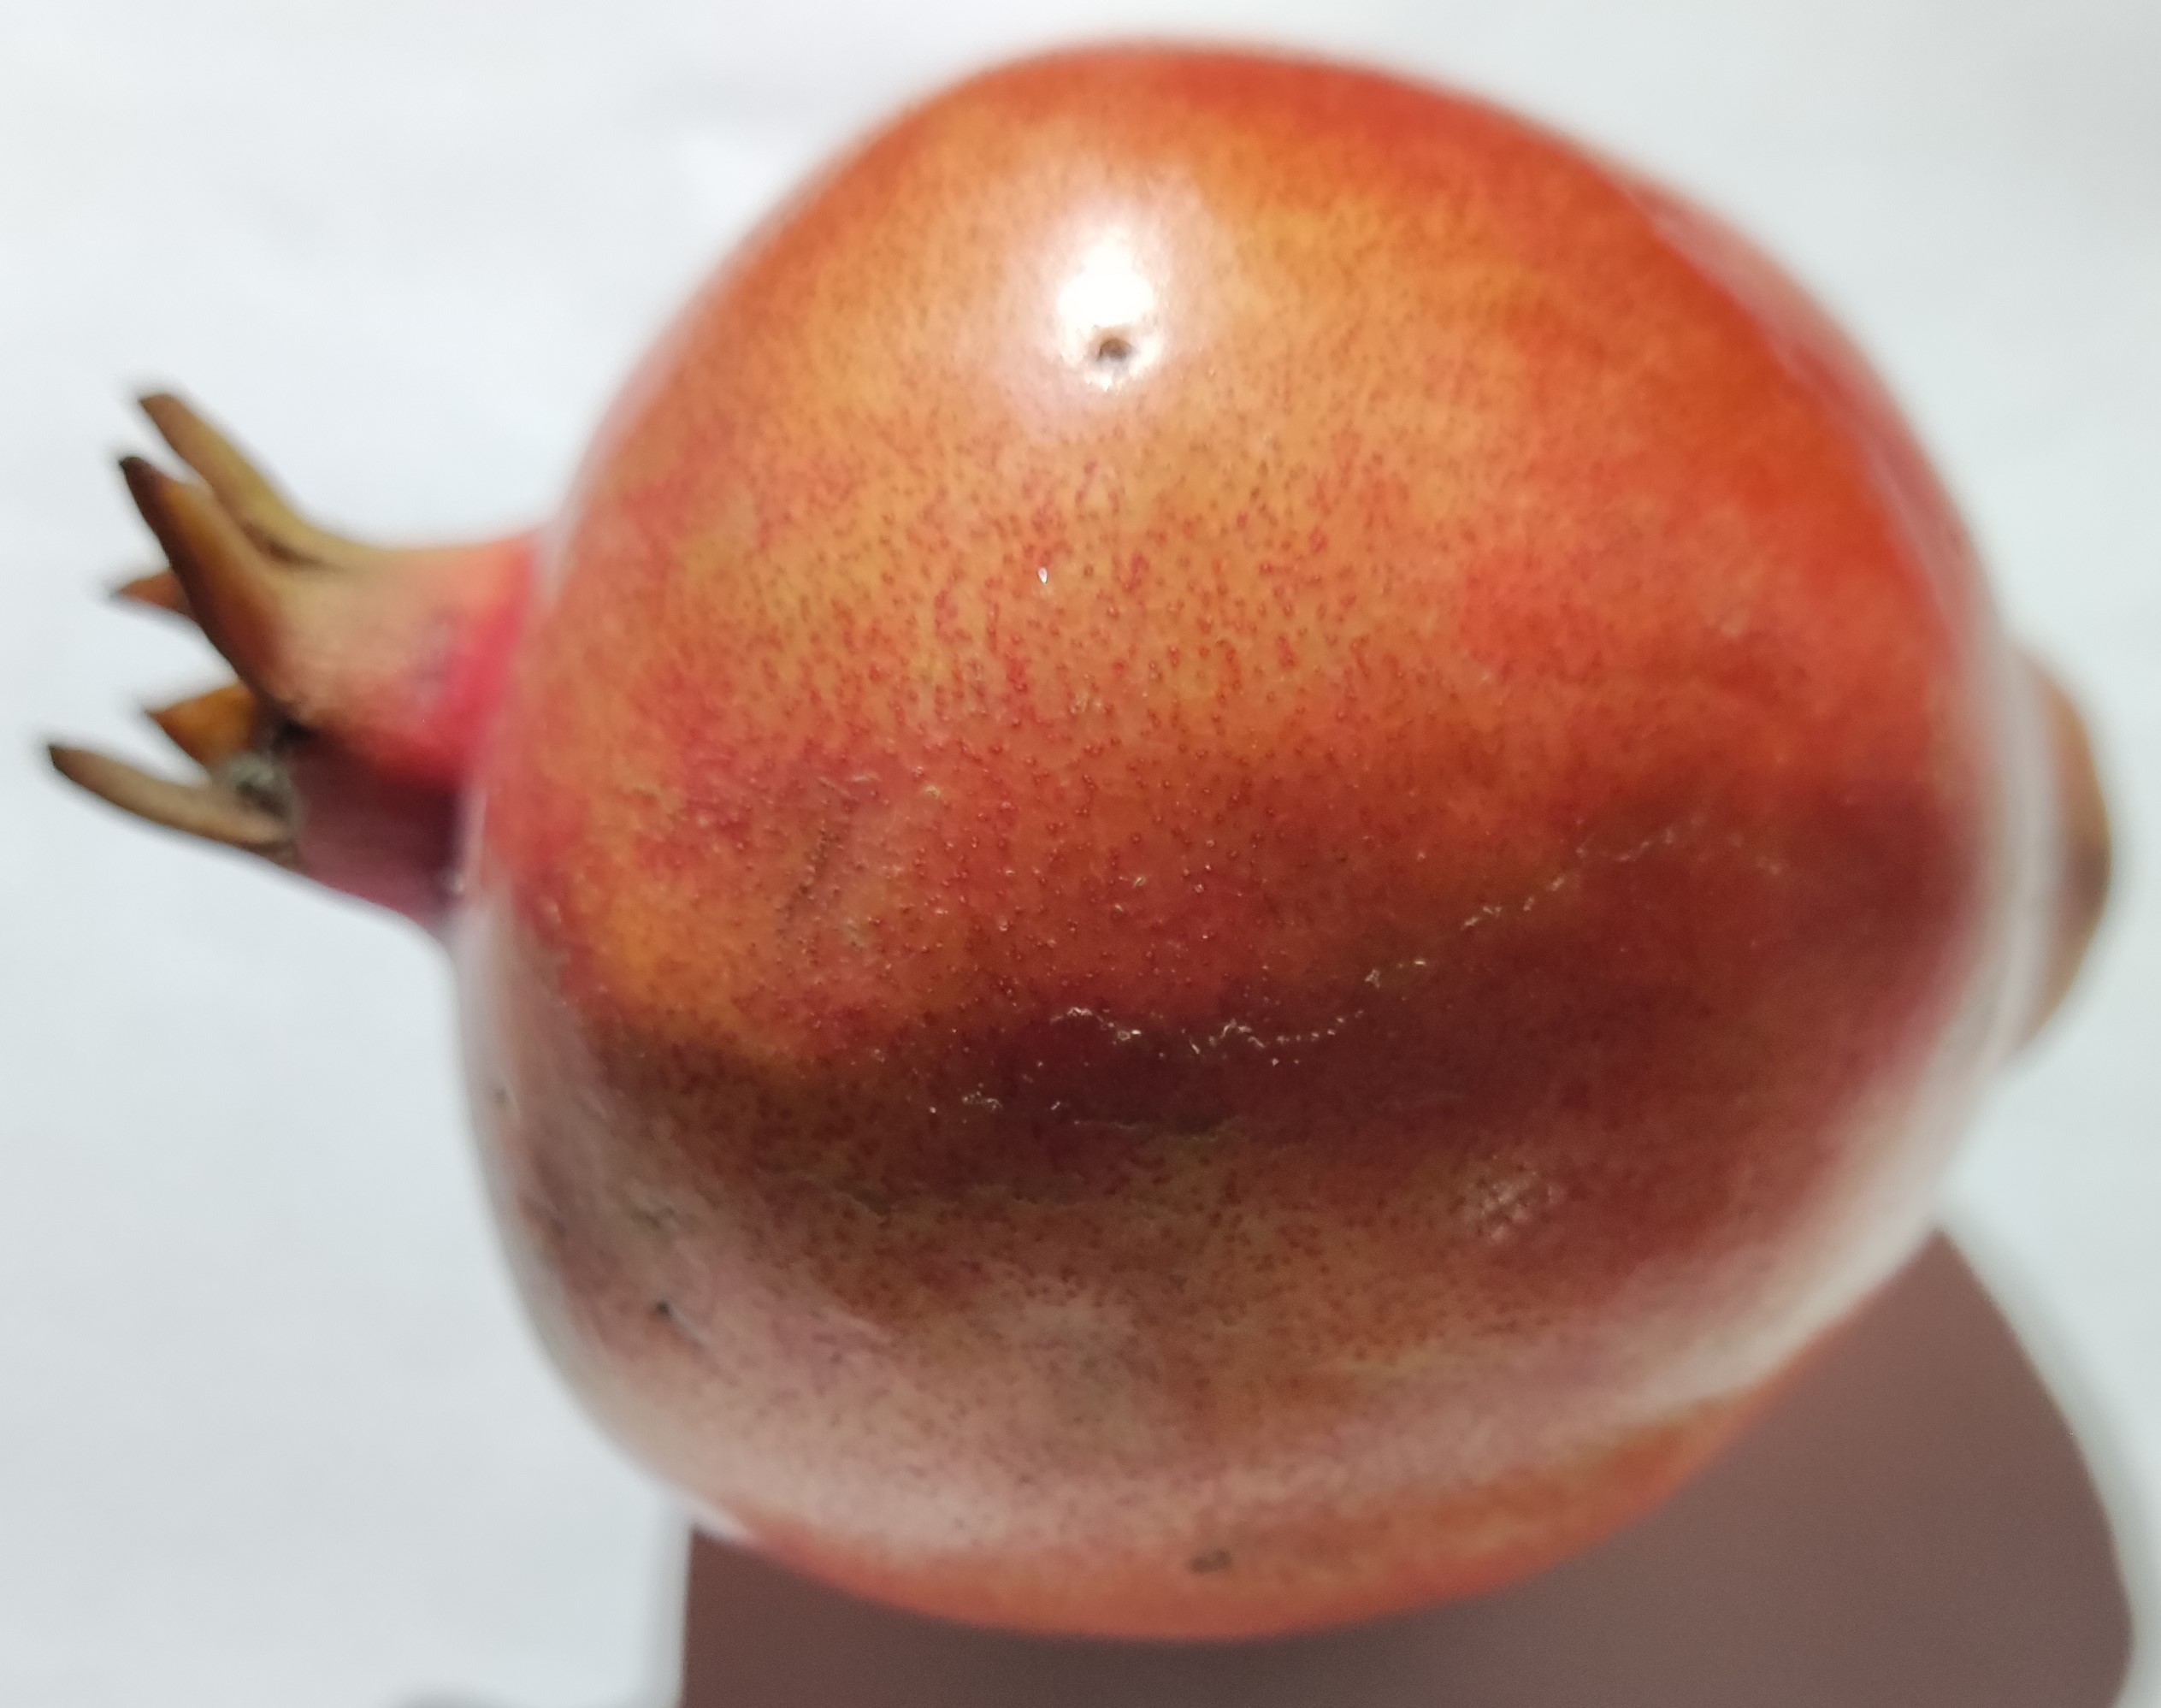
Fruit: pomegranate
Condition: fresh